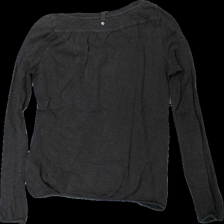
View: back
Type: Top
Category: Ladies
Brand: Only
Colors: Brown
Material: 100% cotton
Cut: Regular
Size: S
Season: All
Damage location: middle center
Price range: <50
Recommended usage: Export
Description: brun långärmad tröja, ojämn i färgen/urtvättad
Comment: urtvättad